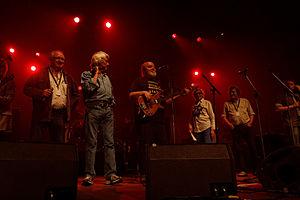
Sonerien Du est un groupe de musique bretonne et plus particulièrement de musique à danser de fest noz. Le groupe a été créé en 1971 par cinq Bretons du pays Bigouden : Yann Kaourintin Ar Gall, Daniel Tanneau, Didier Quiniou, Gilles Rolland et Raymond Riou, très vite rejoints par Yann Goas, puis dans le deuxième semestre de 1972 par Jean-Pierre Le Cam, aux cuillères et au banjo puis à la basse et au chant.